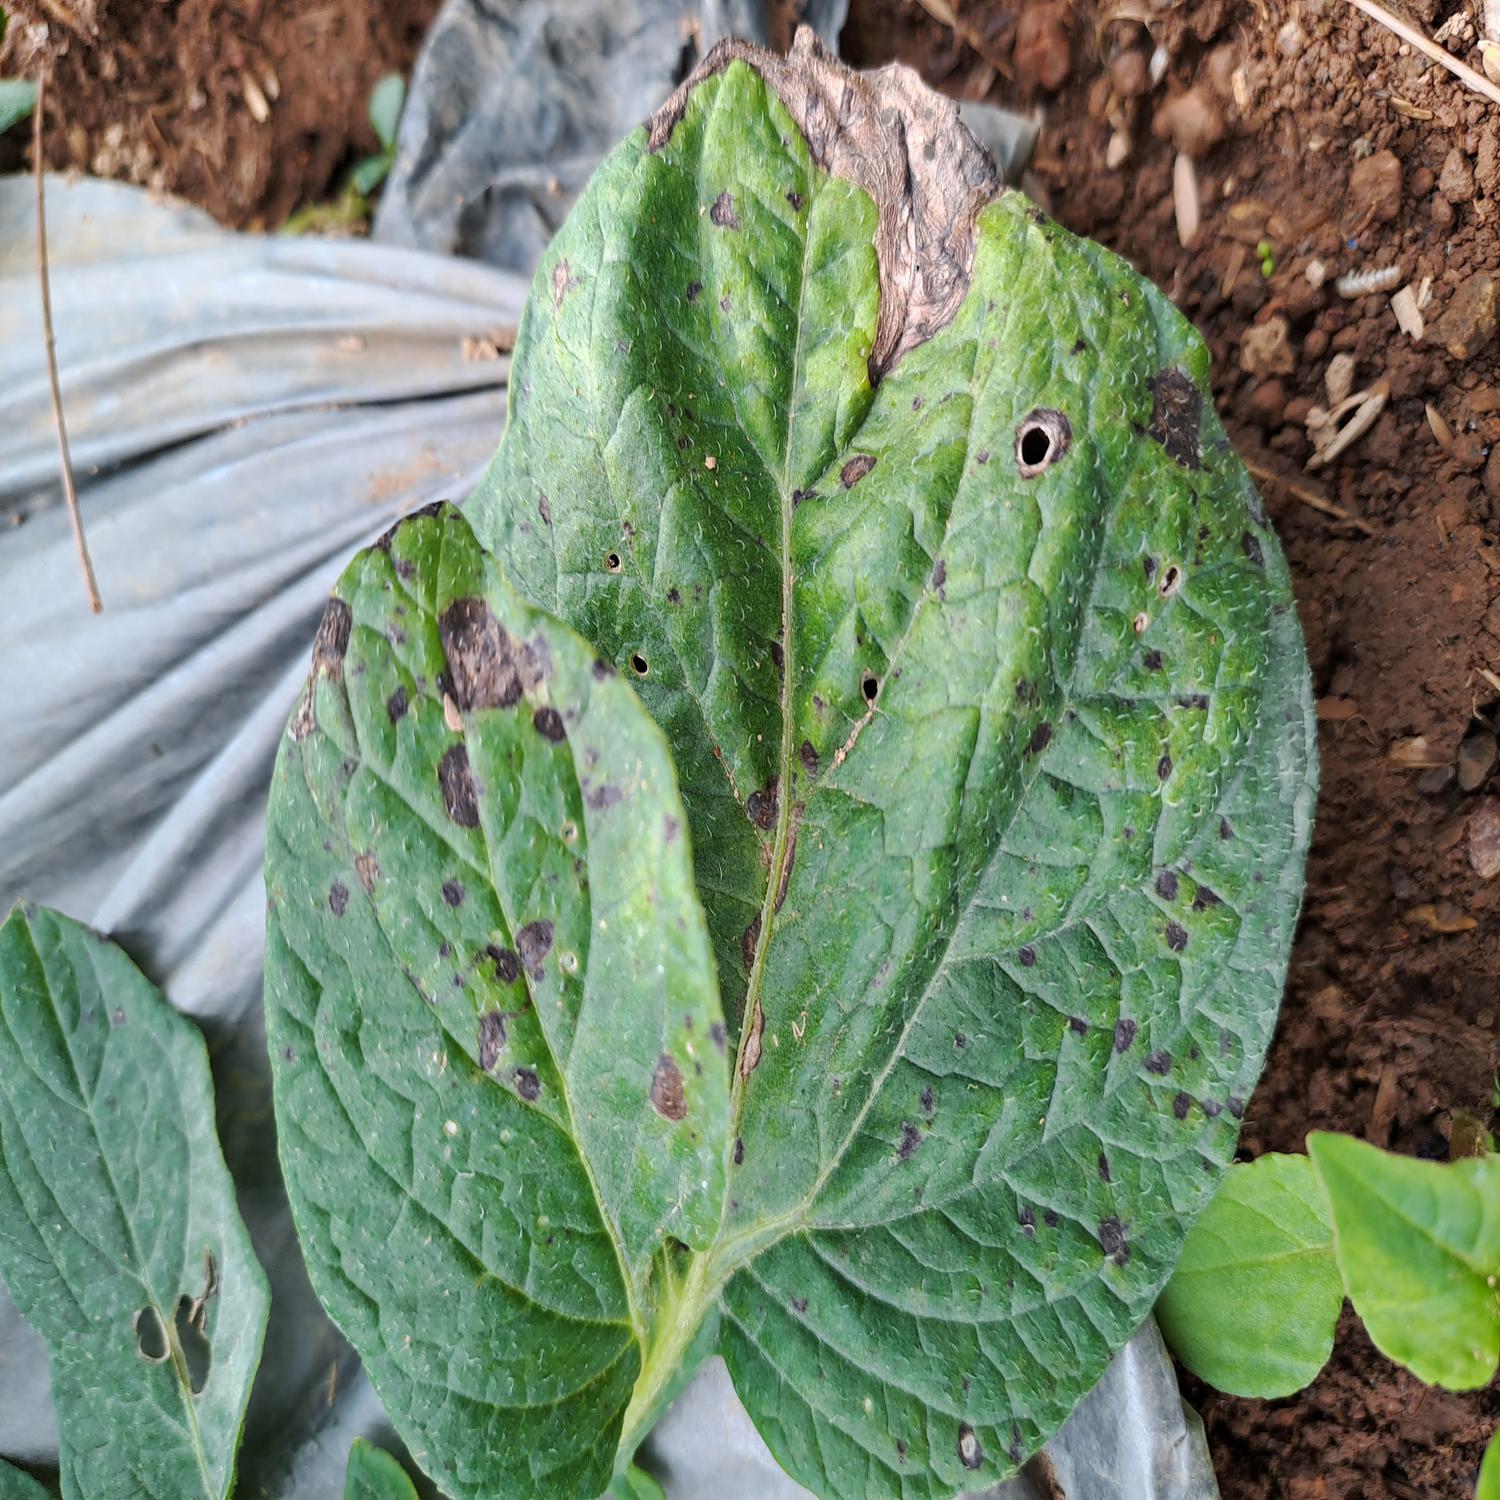
Label: Fungi